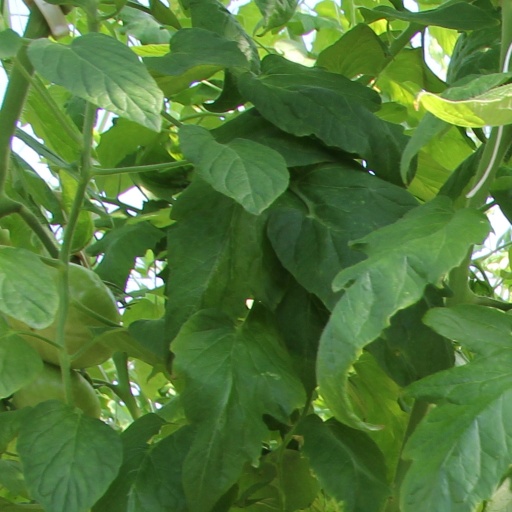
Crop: tomato